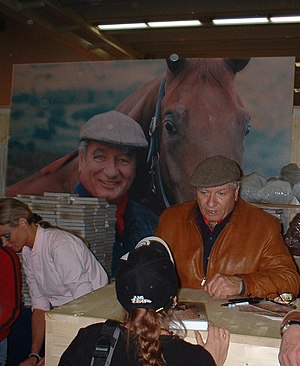
Monty Roberts
Monty Roberts er en amerikansk forfatter, dressurinstruktør, hesteopdrætter og hesteterapeut. Han kommer fra Texas. Han bliver af nogle kaldt "Den rigtige hestehvisker", fordi han angiveligt er forbillede for Robert Redfords rolle i filmen Hestehviskeren. Forfatter Nicholas Evans, som skrev den fænomenalt populære roman, benægter dog, at han skulle have baseret sin hovedperson på Monty Roberts, og peger i stedet på Buck Brannaman som inspiration til bogens og filmens Tom Booker. Buck Brannaman arbejdede desuden som konsulent på filmen.